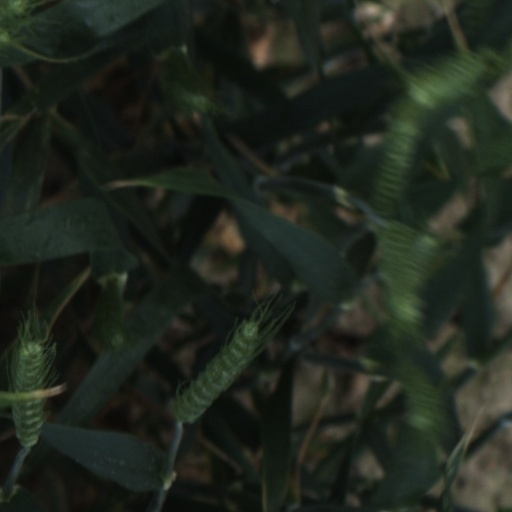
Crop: wheat